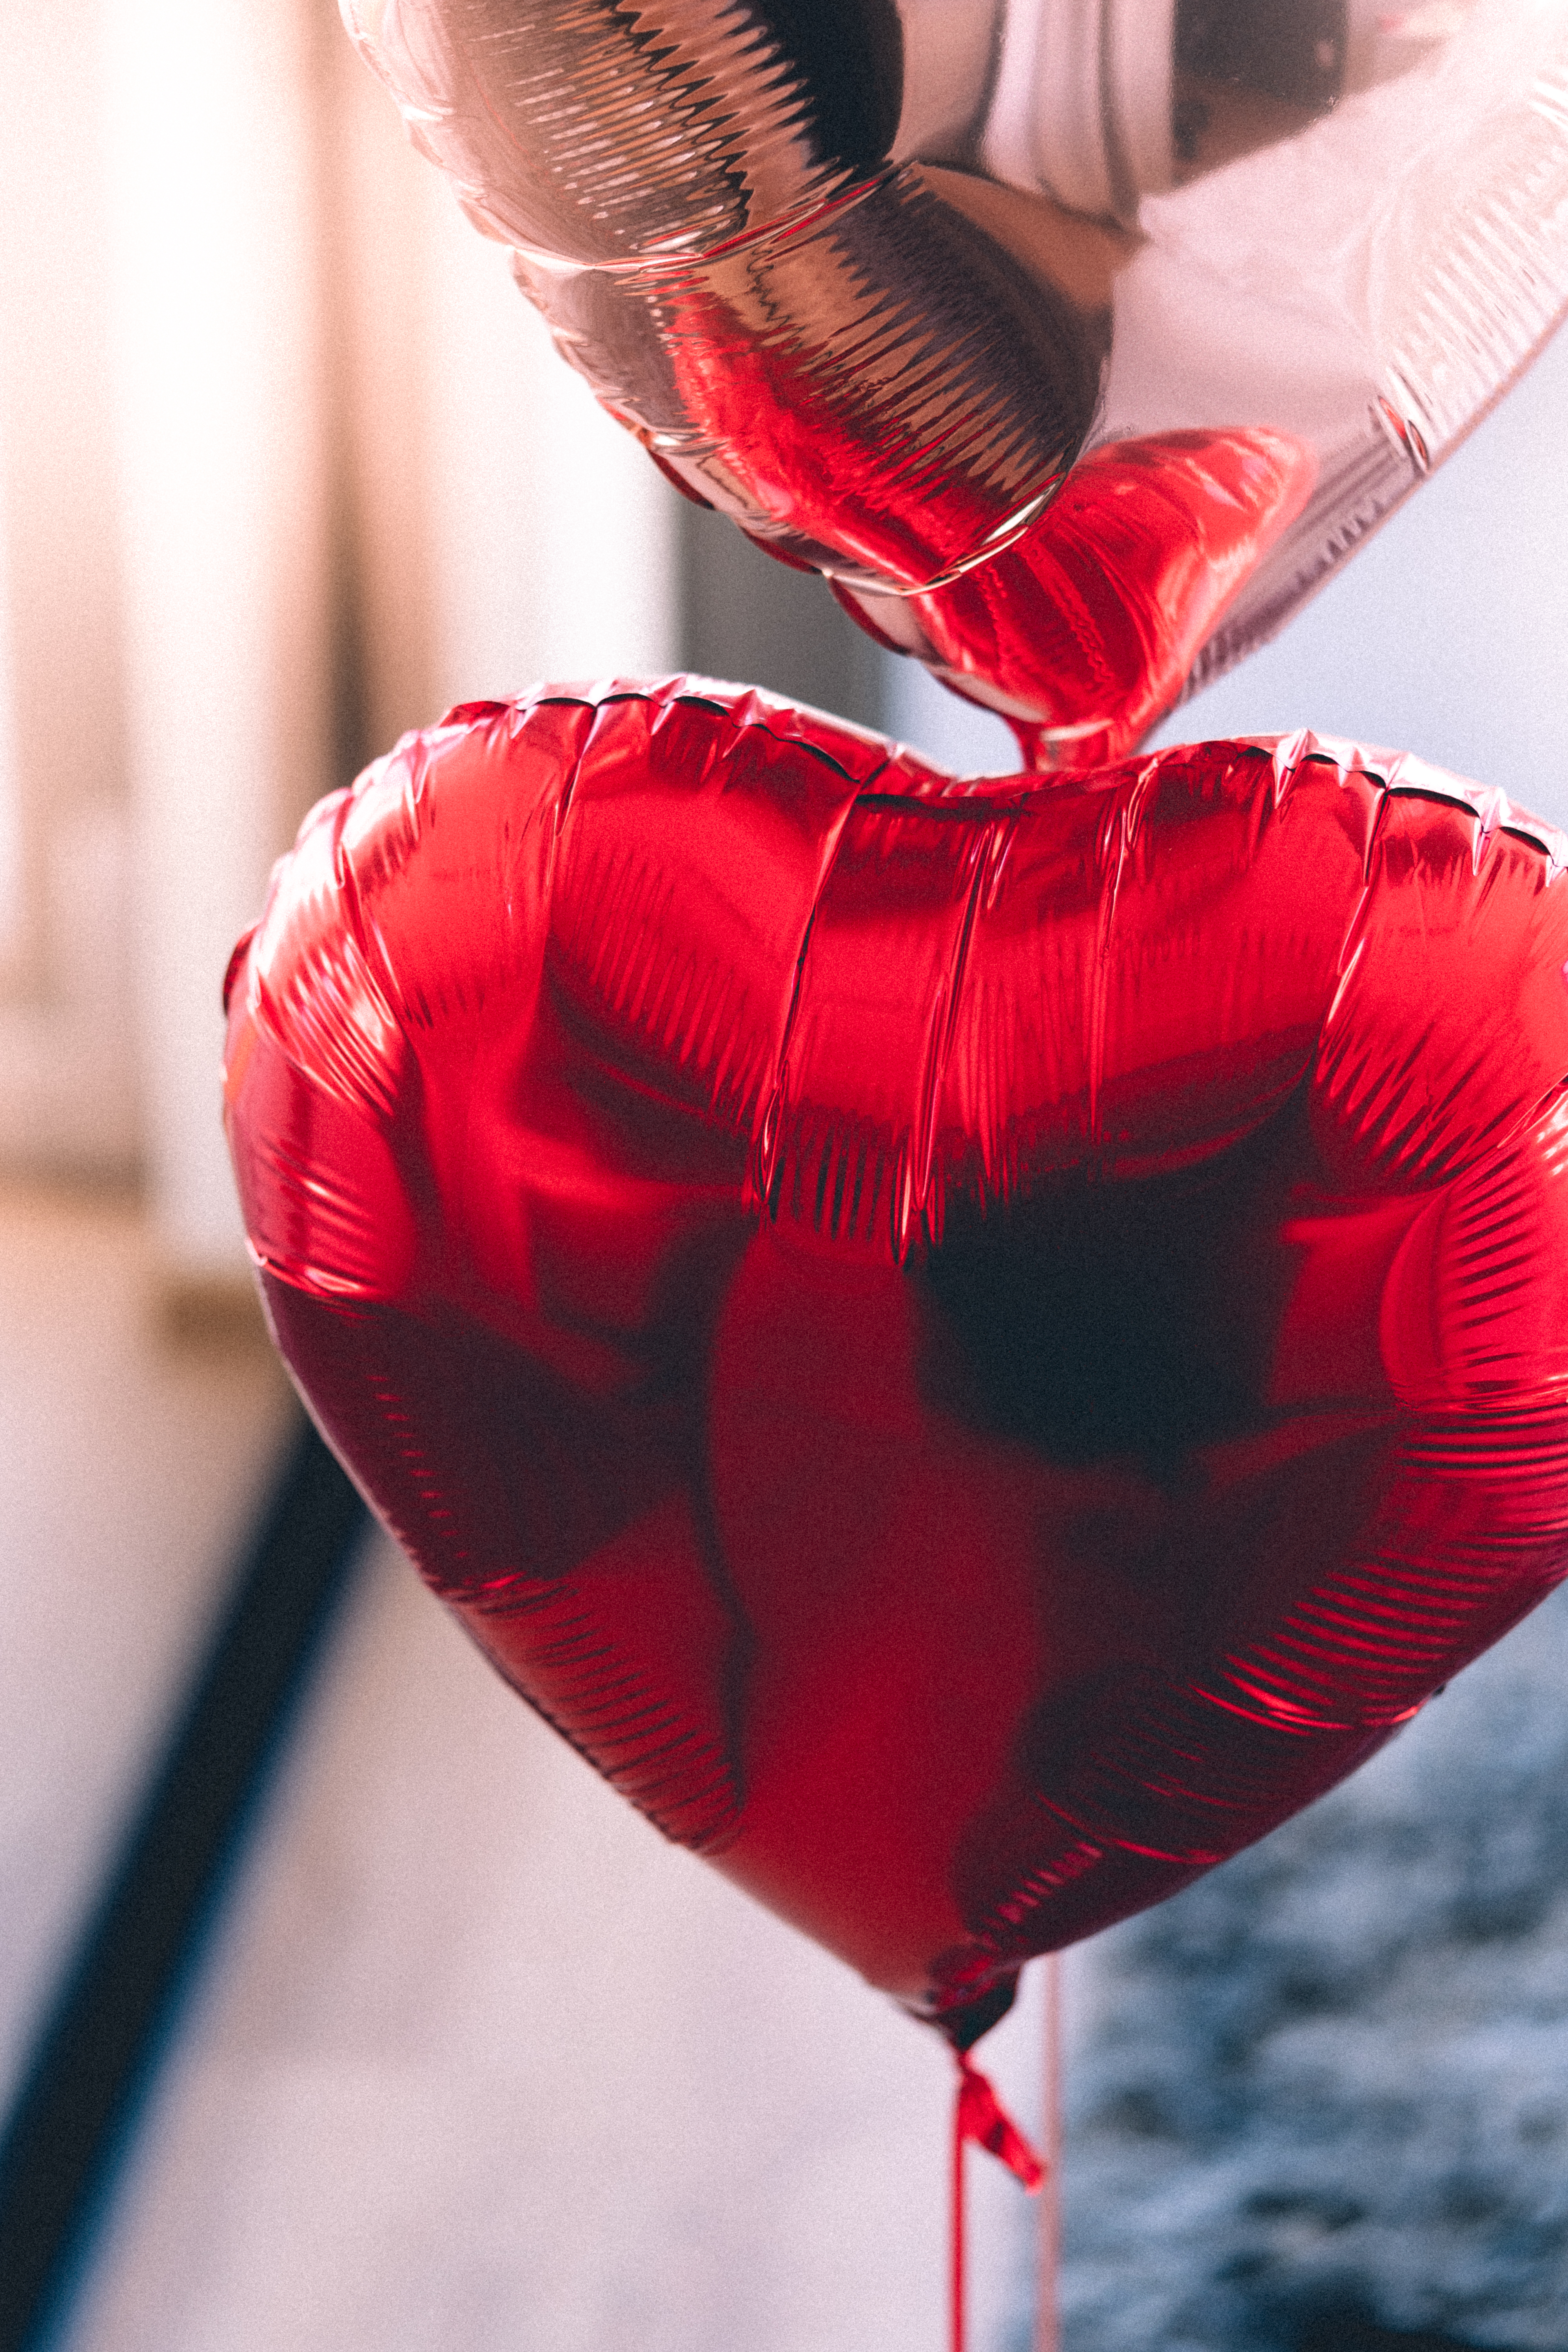
red, light, human body, balloon, petal, magenta, plant, happy, window, electric blue, recreation, human leg, event, comfort, carmine, inflatable, party supply, fun, coquelicot, love, holiday, still life photography, heart, mechanical fan